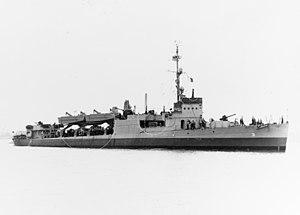
L'USS Clemson est un destroyer, navire de tête de sa classe mis en service dans l'United States Navy peu après la Grande guerre.